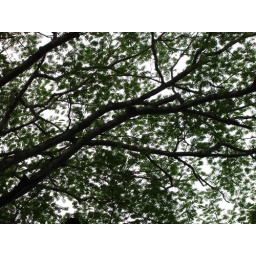
There is a howler monkey in this tree - you just can't see her